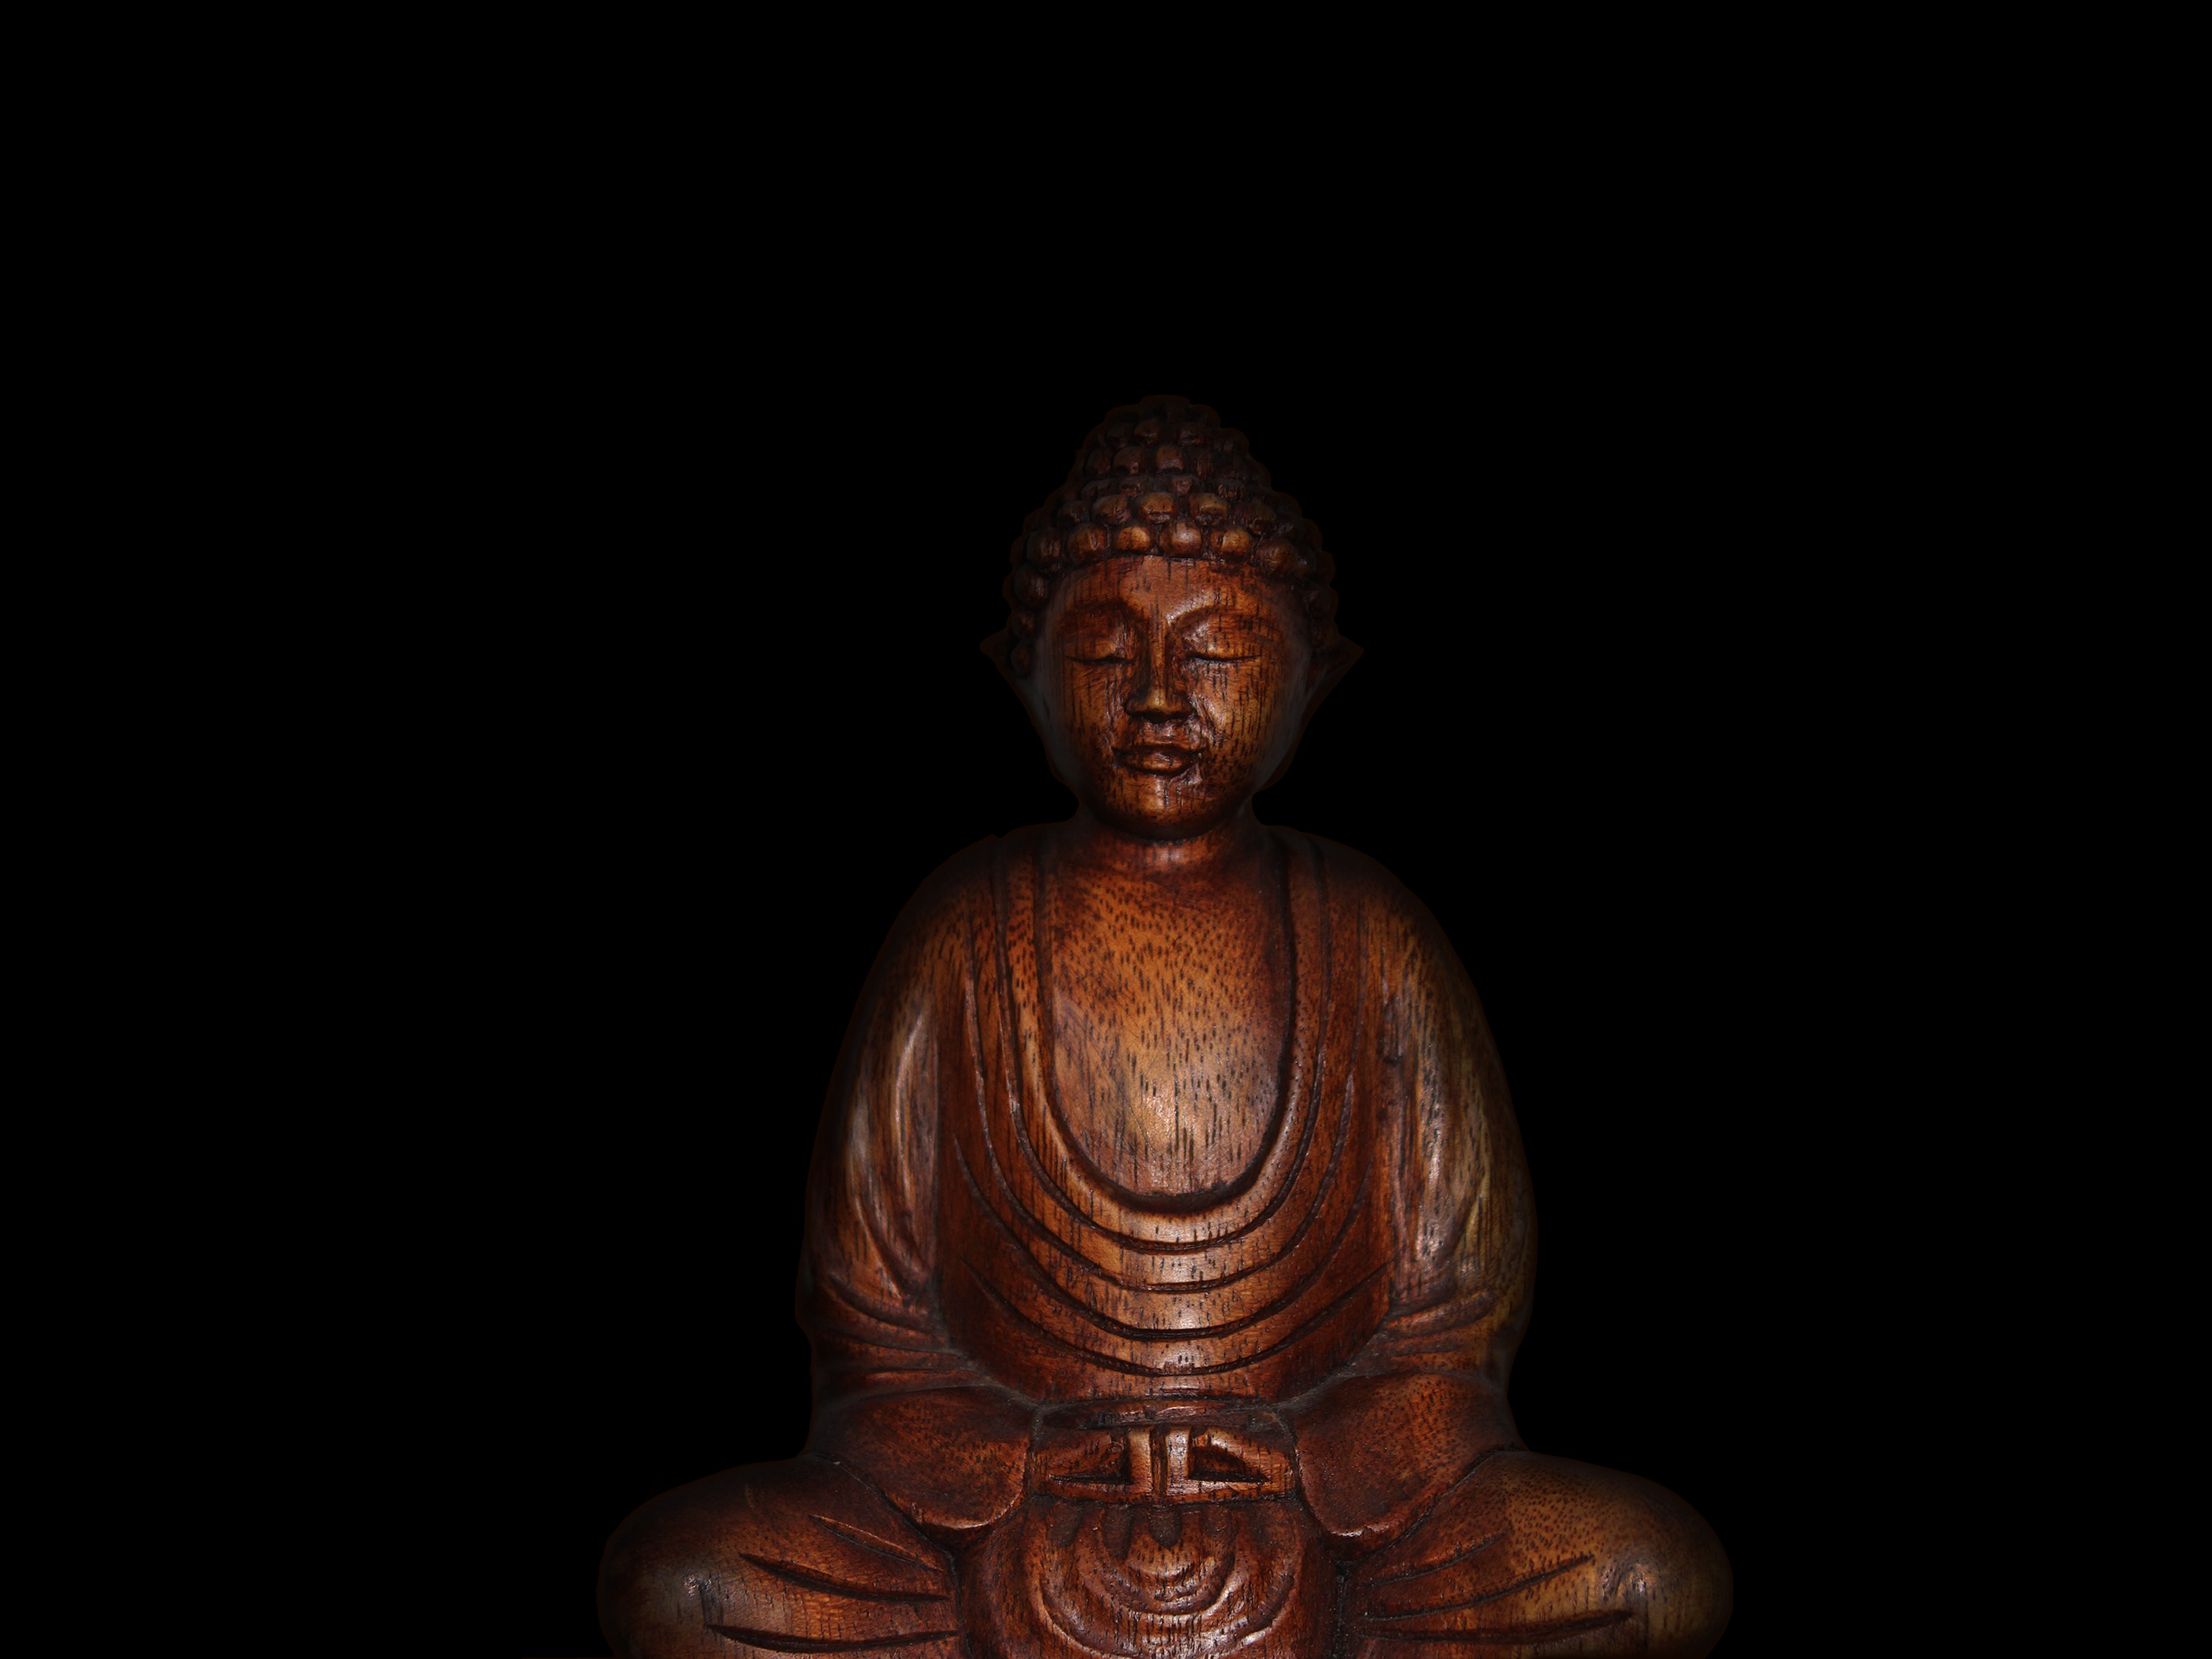
warm, monument, contemplation, statue, reflection, sitting, meditate, buddhism, religion, asia, rest, black, heat, spiritual, sculpture, art, relaxation, figure, meditation, temple, buddha, prayer, carving, holzfigur, believe, force, psychic, fictional character, gautama buddha, ancient history, spiritual exercise, mentally